Variety Is the Spice of Life

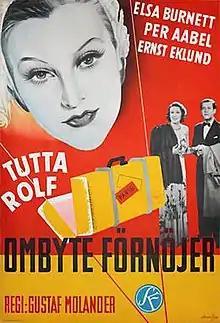

Variety Is the Spice of Life (Swedish: Ombyte förnöjer) is a 1939 Swedish comedy film directed by Gustaf Molander and starring Tutta Rolf, Per Aabel and Elsa Burnett.